Kell Brook

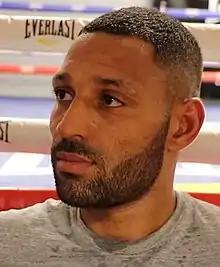
Brook in 2020

Ezekiel "Kell" Brook (born 3 May 1986) is a British former professional boxer who competed from 2004 to 2022. He held the International Boxing Federation (IBF) welterweight title from 2014 to 2017, and challenged once for a unified middleweight world title in 2016. At regional level, he held multiple welterweight titles, including the British welterweight title from 2008 to 2010. In May 2017, Brook was ranked as the world's best active welterweight by "The Ring" magazine.